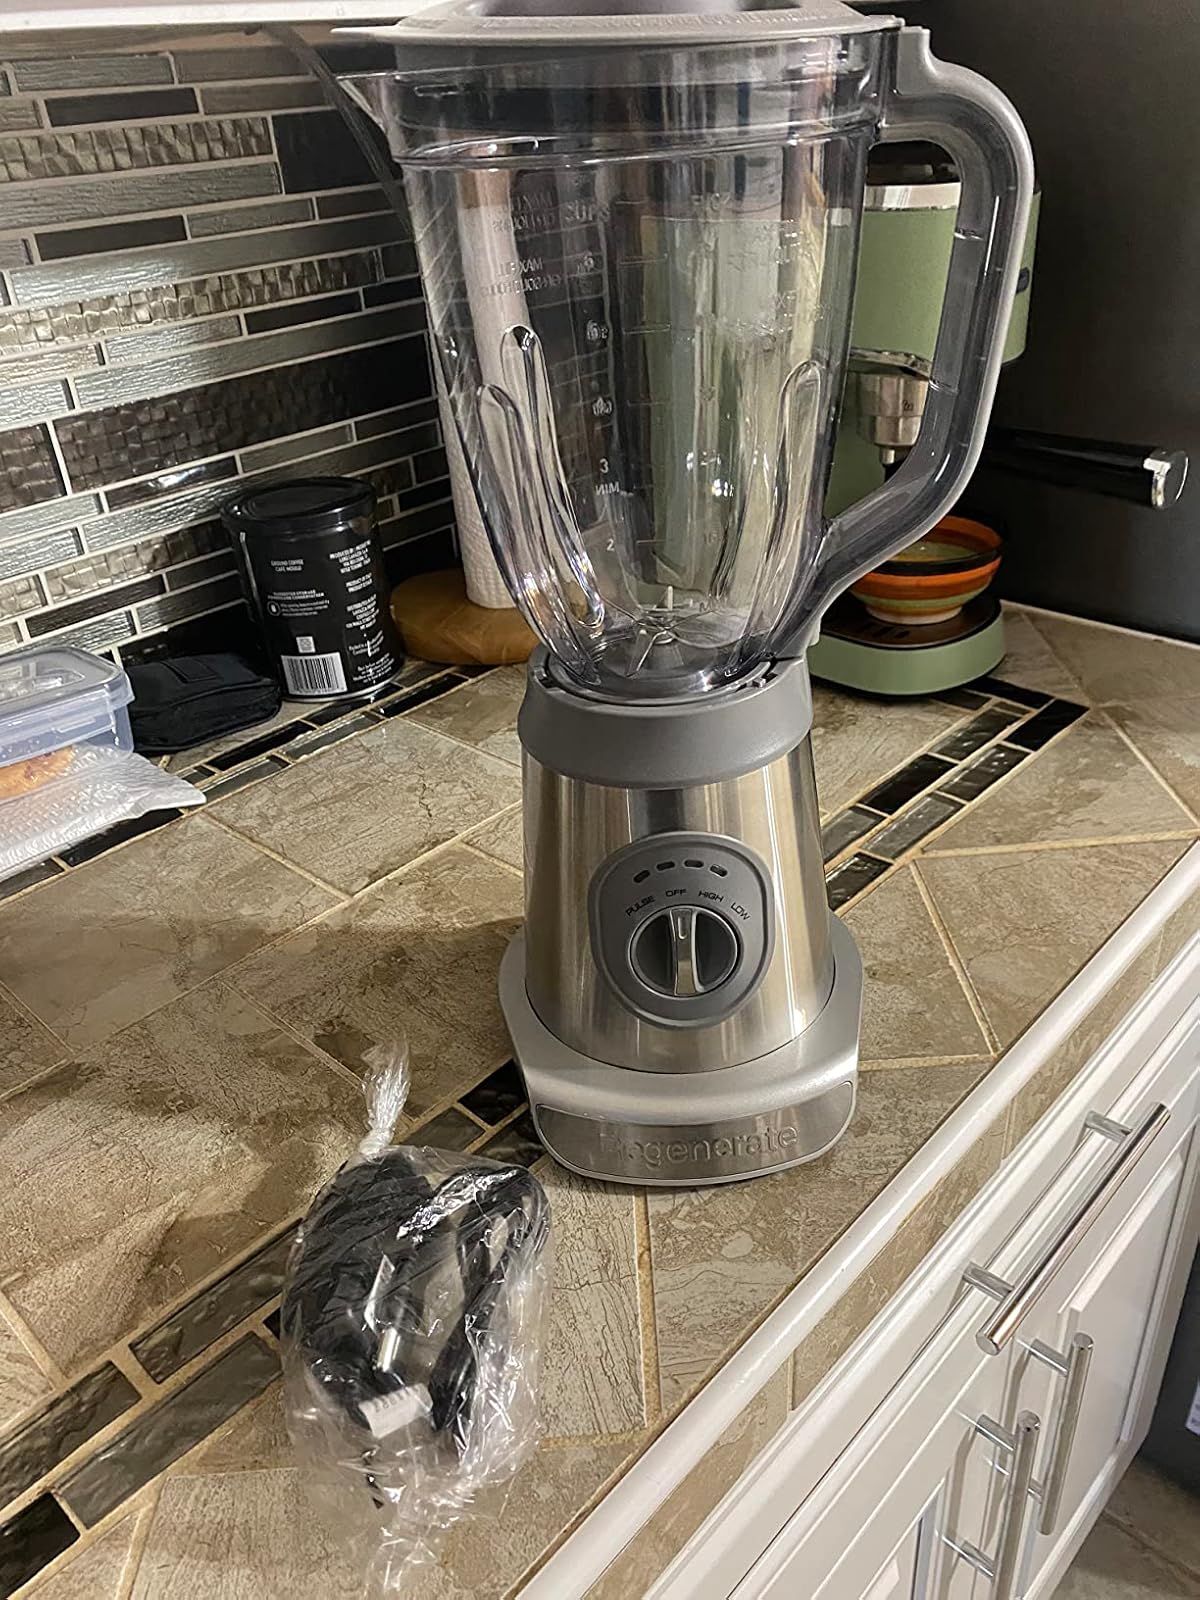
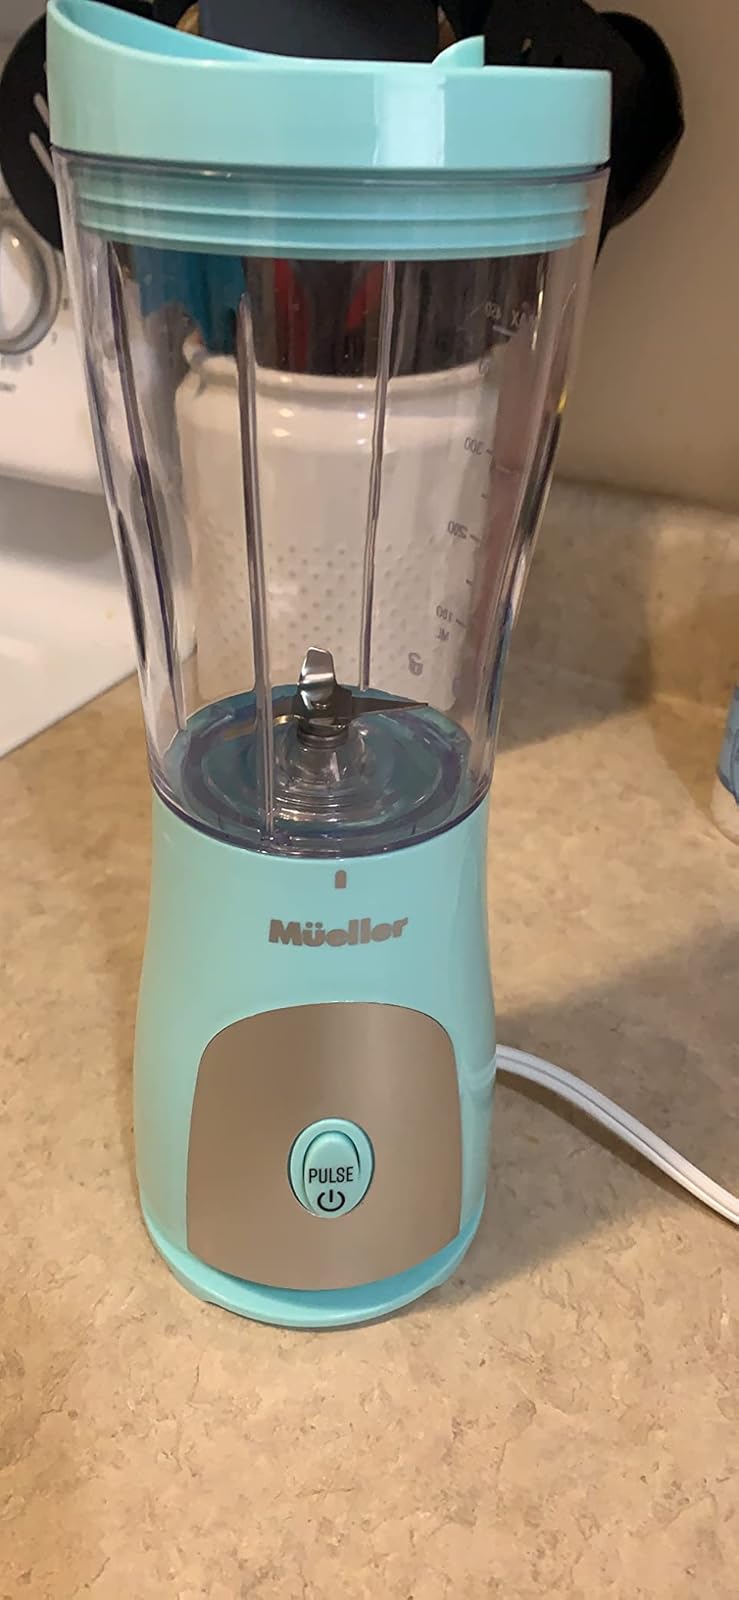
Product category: items_blender
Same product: no